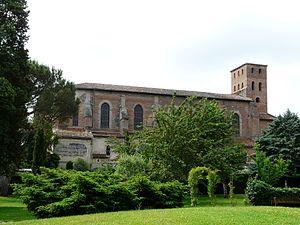
Le jardin du musée Abbal devant l'église Saint-Laurent, Carbonne, Haute-Garonne, France.